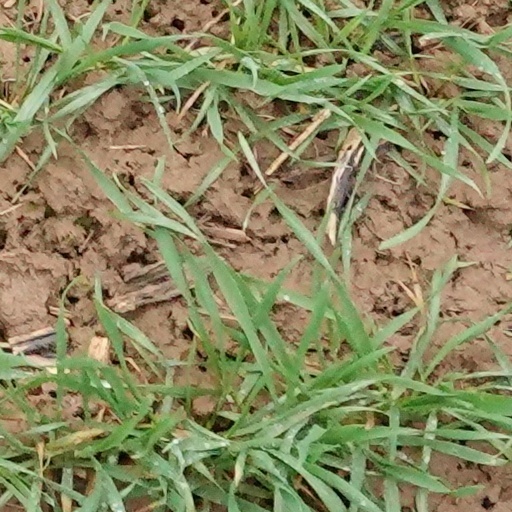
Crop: wheat